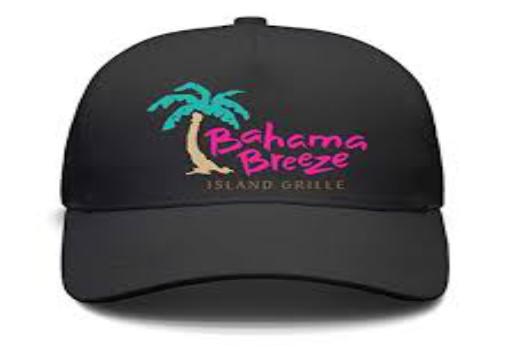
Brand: bahama breeze
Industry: Leisure